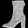
Label: Ankle boot